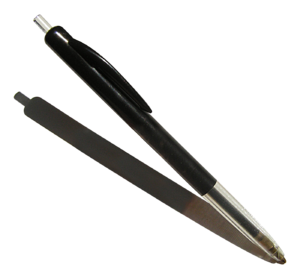
Marcel Bich, appelé aussi le baron Bich est un industriel franco-italien créateur du célèbre stylo Bic et du groupe homonyme.